John Murray Carnochan

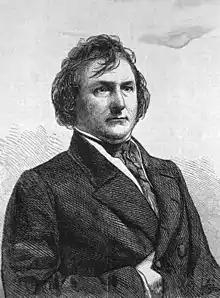

John Murray Carnochan (July 4, 1817 – October 28, 1887) was an American surgeon who performed the first successful neurosurgery for trigeminal neuralgia.